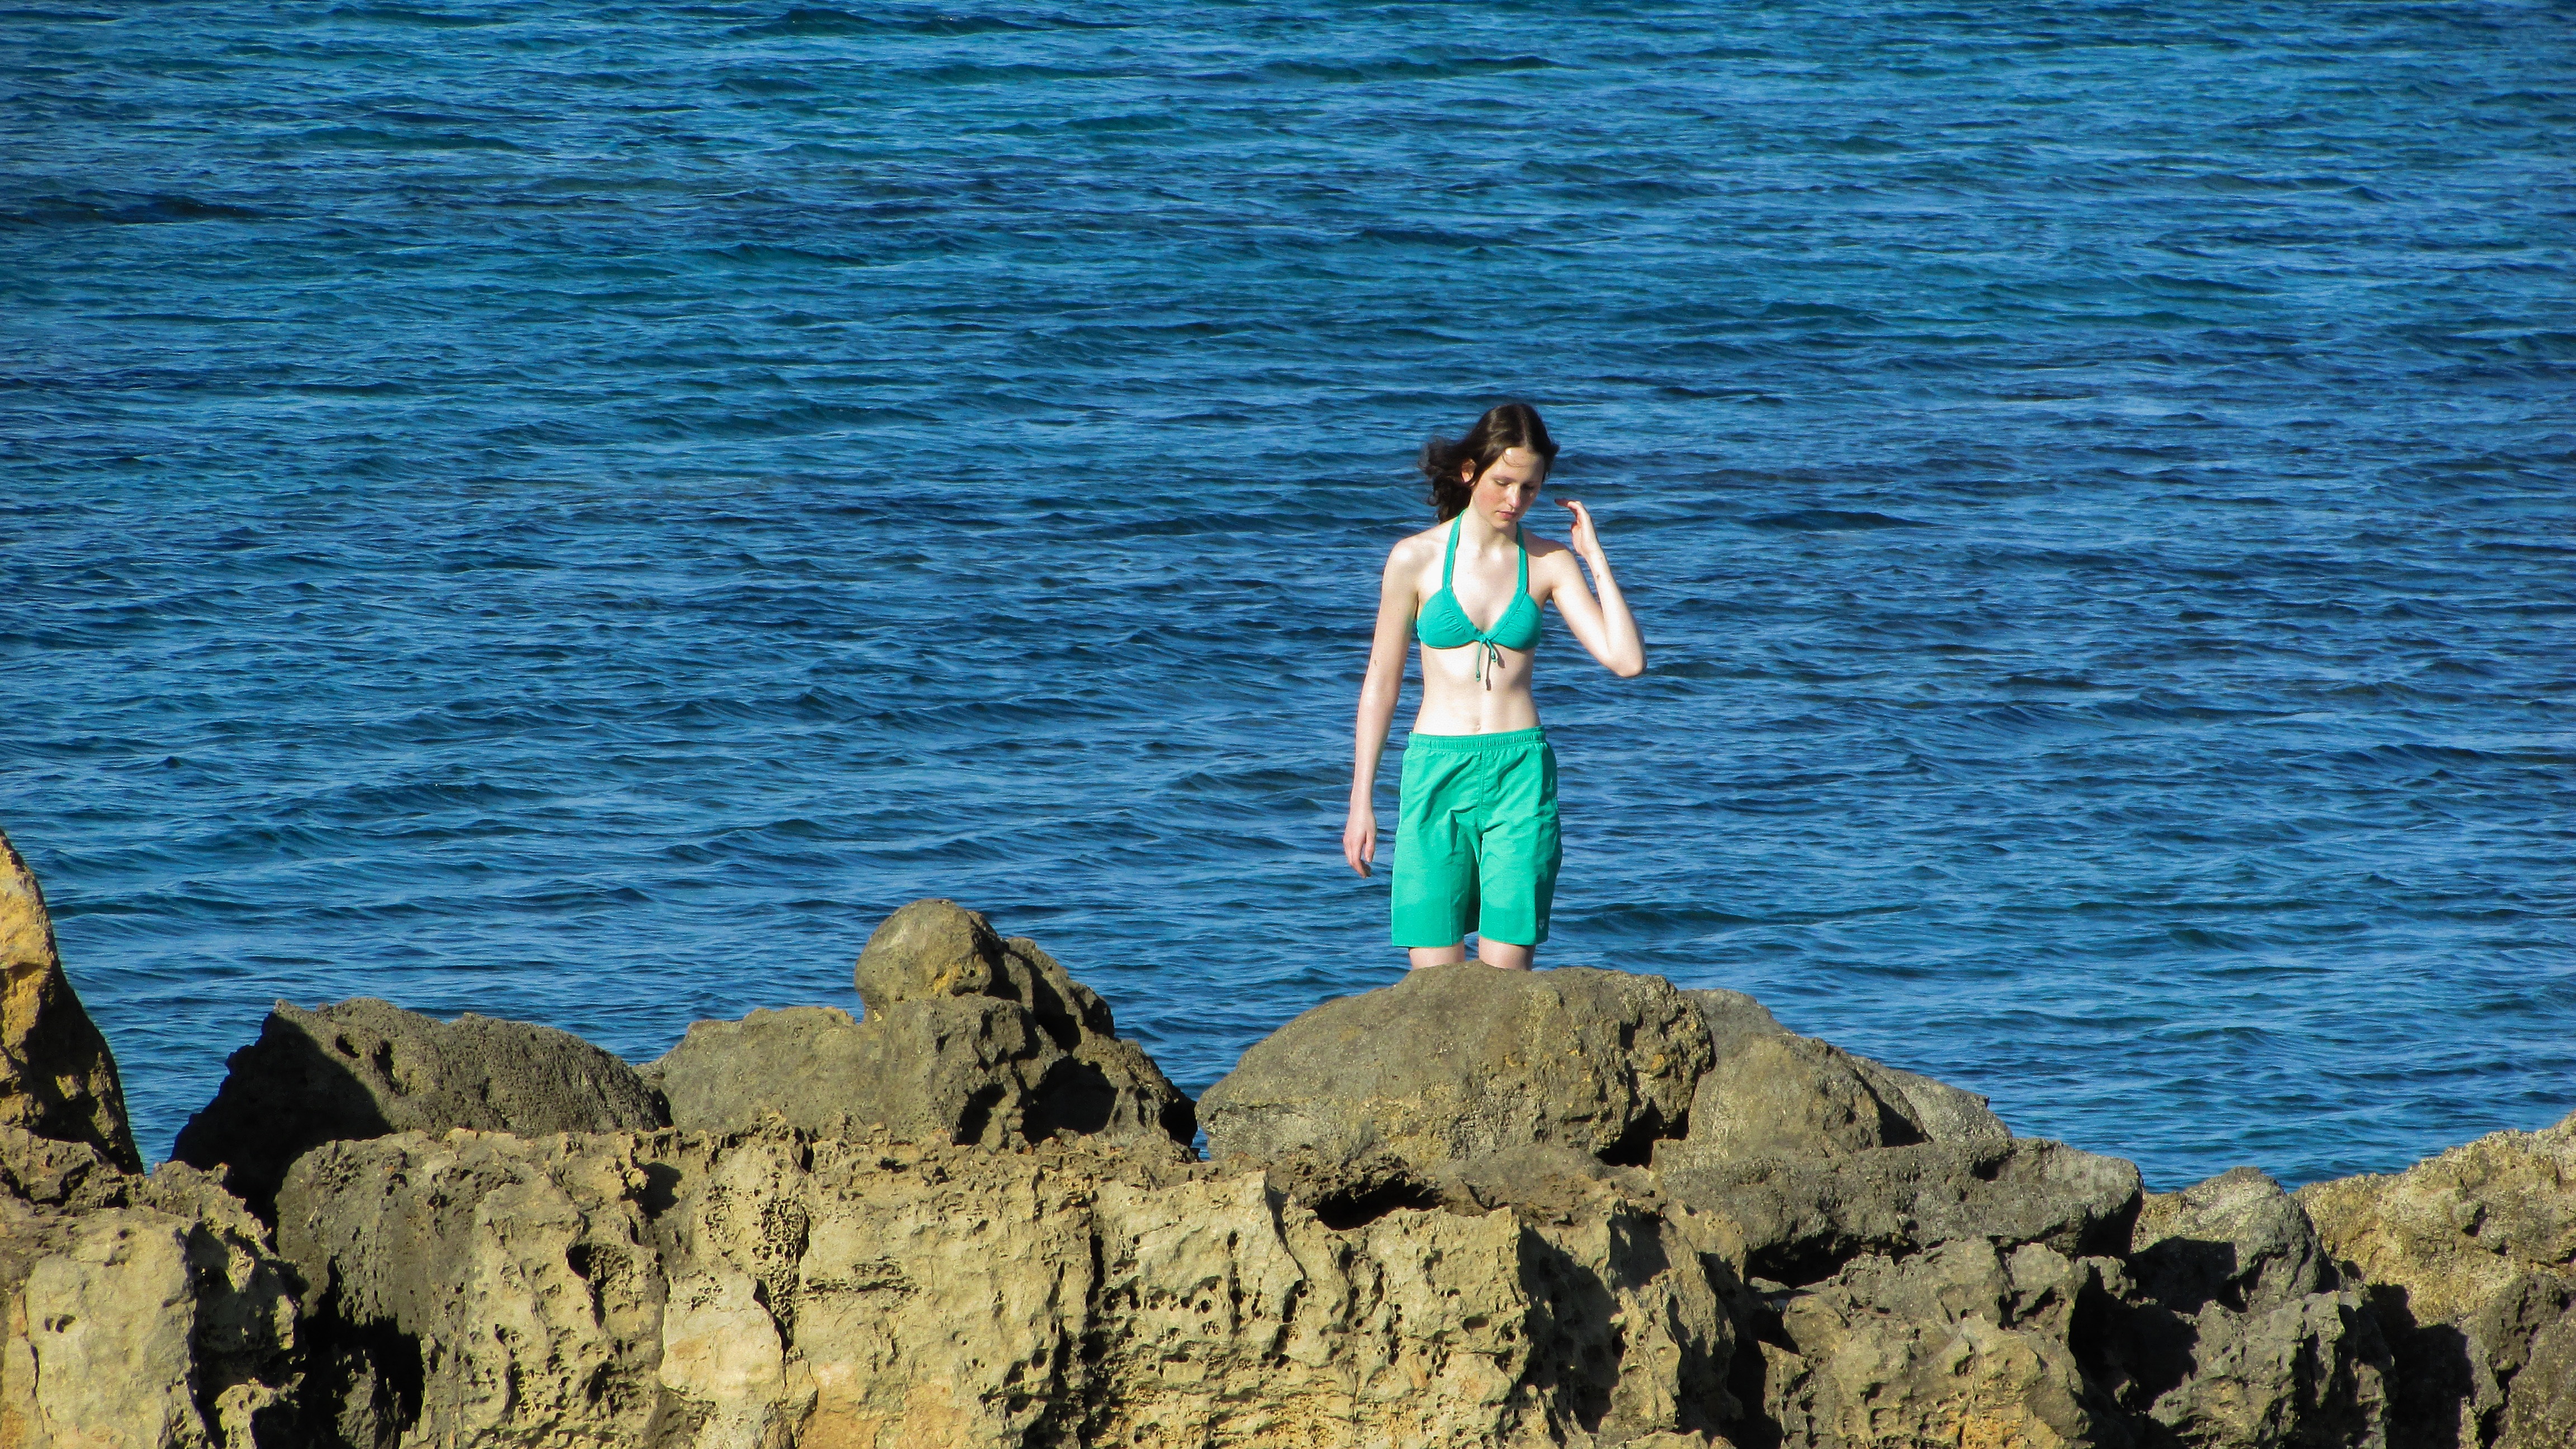
beach, sea, coast, outdoor, rock, ocean, girl, shore, lake, vacation, cliff, female, young, bay, leisure, terrain, fitness, activity, vacations, cape